Russell Okung

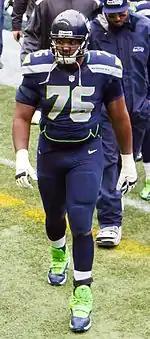
Okung with the Seattle Seahawks in 2013

Okung was considered one of the best offensive tackles available in the 2010 NFL draft, and drew comparisons to D'Brickashaw Ferguson. According to NFL.com's Gil Brandt, Okung "will start and play a lot of years in the NFL." NFL.com's Bucky Brooks even projected Okung as the No. 1 pick overall, as did "Scout.com′s" Chris Steuber. "Sports Illustrated"′s Tony Pauline described Okung as "a complete offensive tackle with a large upside", who "stands out in pass protection while also dominating as a run blocker". The Kansas City Chiefs were believed to be one of the NFL teams to target Okung in the draft, as well as the Washington Redskins.